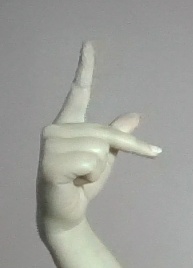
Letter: dha